NEWPALMYRA

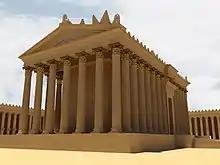
Temple of Bel rendering

In 2015, the Islamic State captured Palmyra and subsequently destroyed some of its famous historical sites. In late 2015, the Institute for Digital Archaeology began contributing to the New Palmyra Project, sending archaeologists with cheap 3D cameras to capture any further structures that ISIL might decide to destroy.